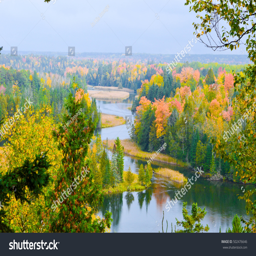
beautiful fall colors on the high banks